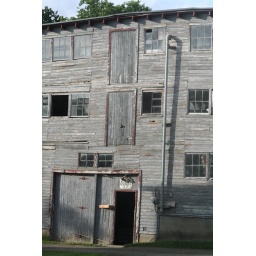
An abandoned THREE story chicken house in Stowe, VT.